Stik

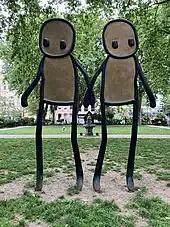
Stik's "Holding Hands" sculpture in Hoxton square

In April 2012, the "London Evening Standard" reported that "he was living in a St Mungo’s hostel for the homeless last year as he prepared for his first gallery show."